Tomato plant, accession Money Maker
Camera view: vertical (180 deg); turntable rotation: 330 degrees
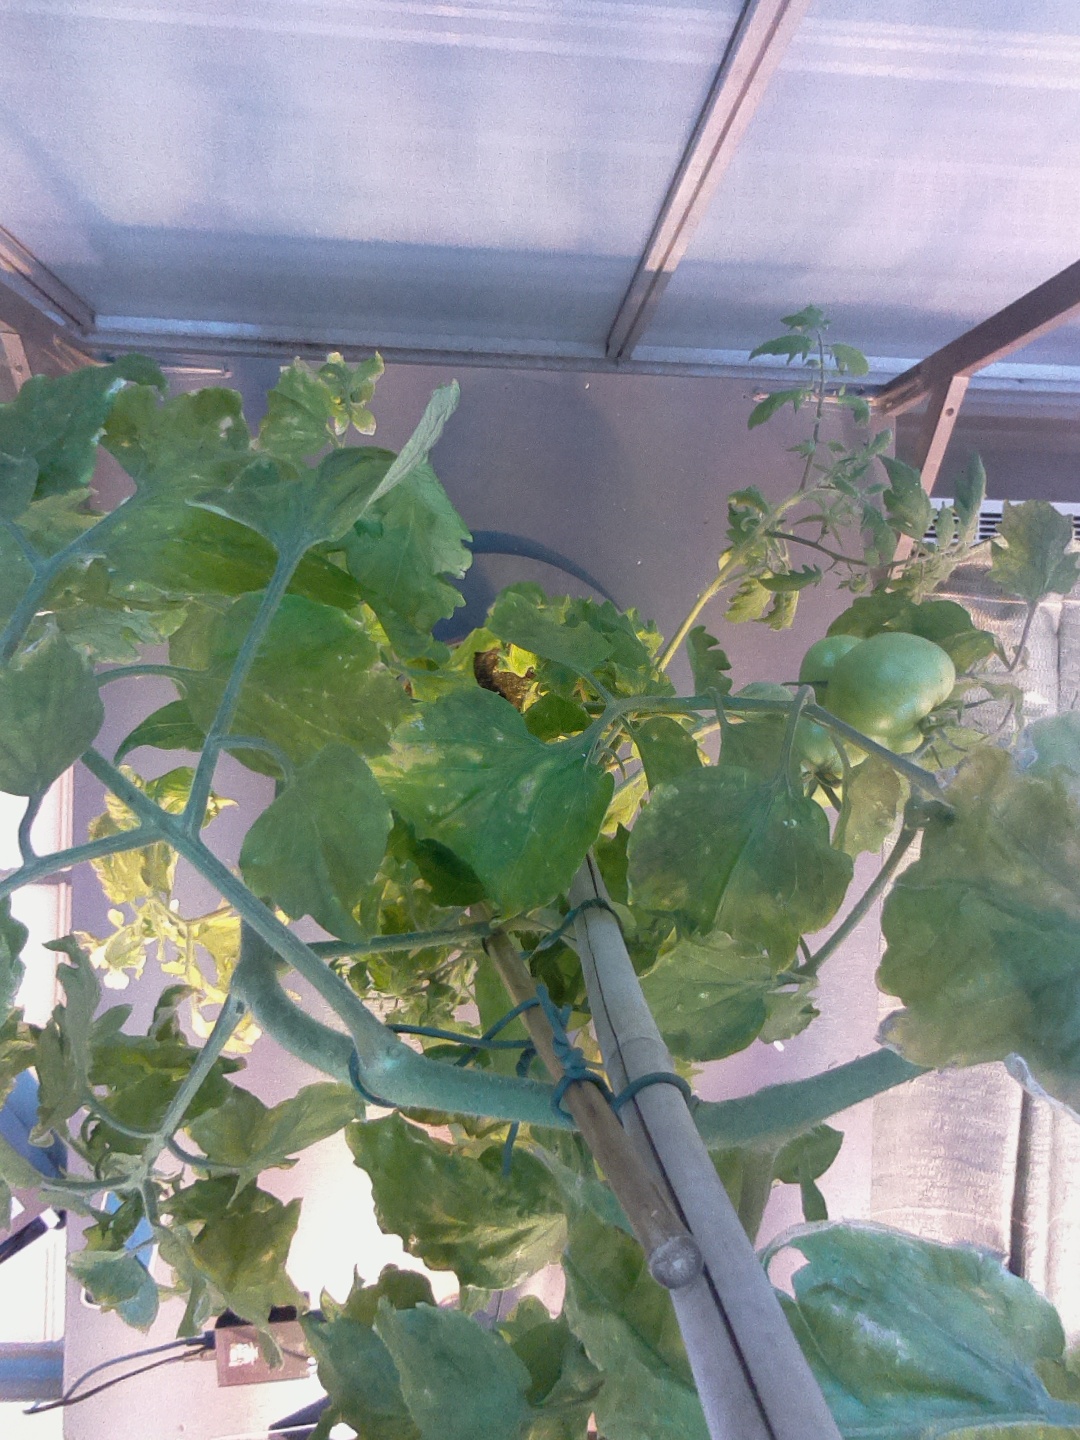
BBCH growth stage 79: 90% -100% of final fruit size